Landers Theatre

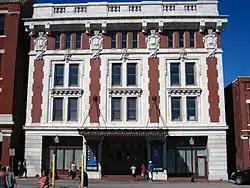

The Landers Theatre in Springfield, Missouri, built in 1909, is the second oldest and largest civic theater operation in Missouri. It has been in continuous use either as a legitimate theatre or a movie theater since it opened. In 1928, the theater became the 35th facility in the world to acquire sound film. It was designed by architects Carl Boller and Brother in association with Hickenlively and Mark of Springfield in a French-influenced neoclassical style. It is located in the Walnut Street Commercial Historic District.